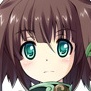
Portrait style: Anime Portrait